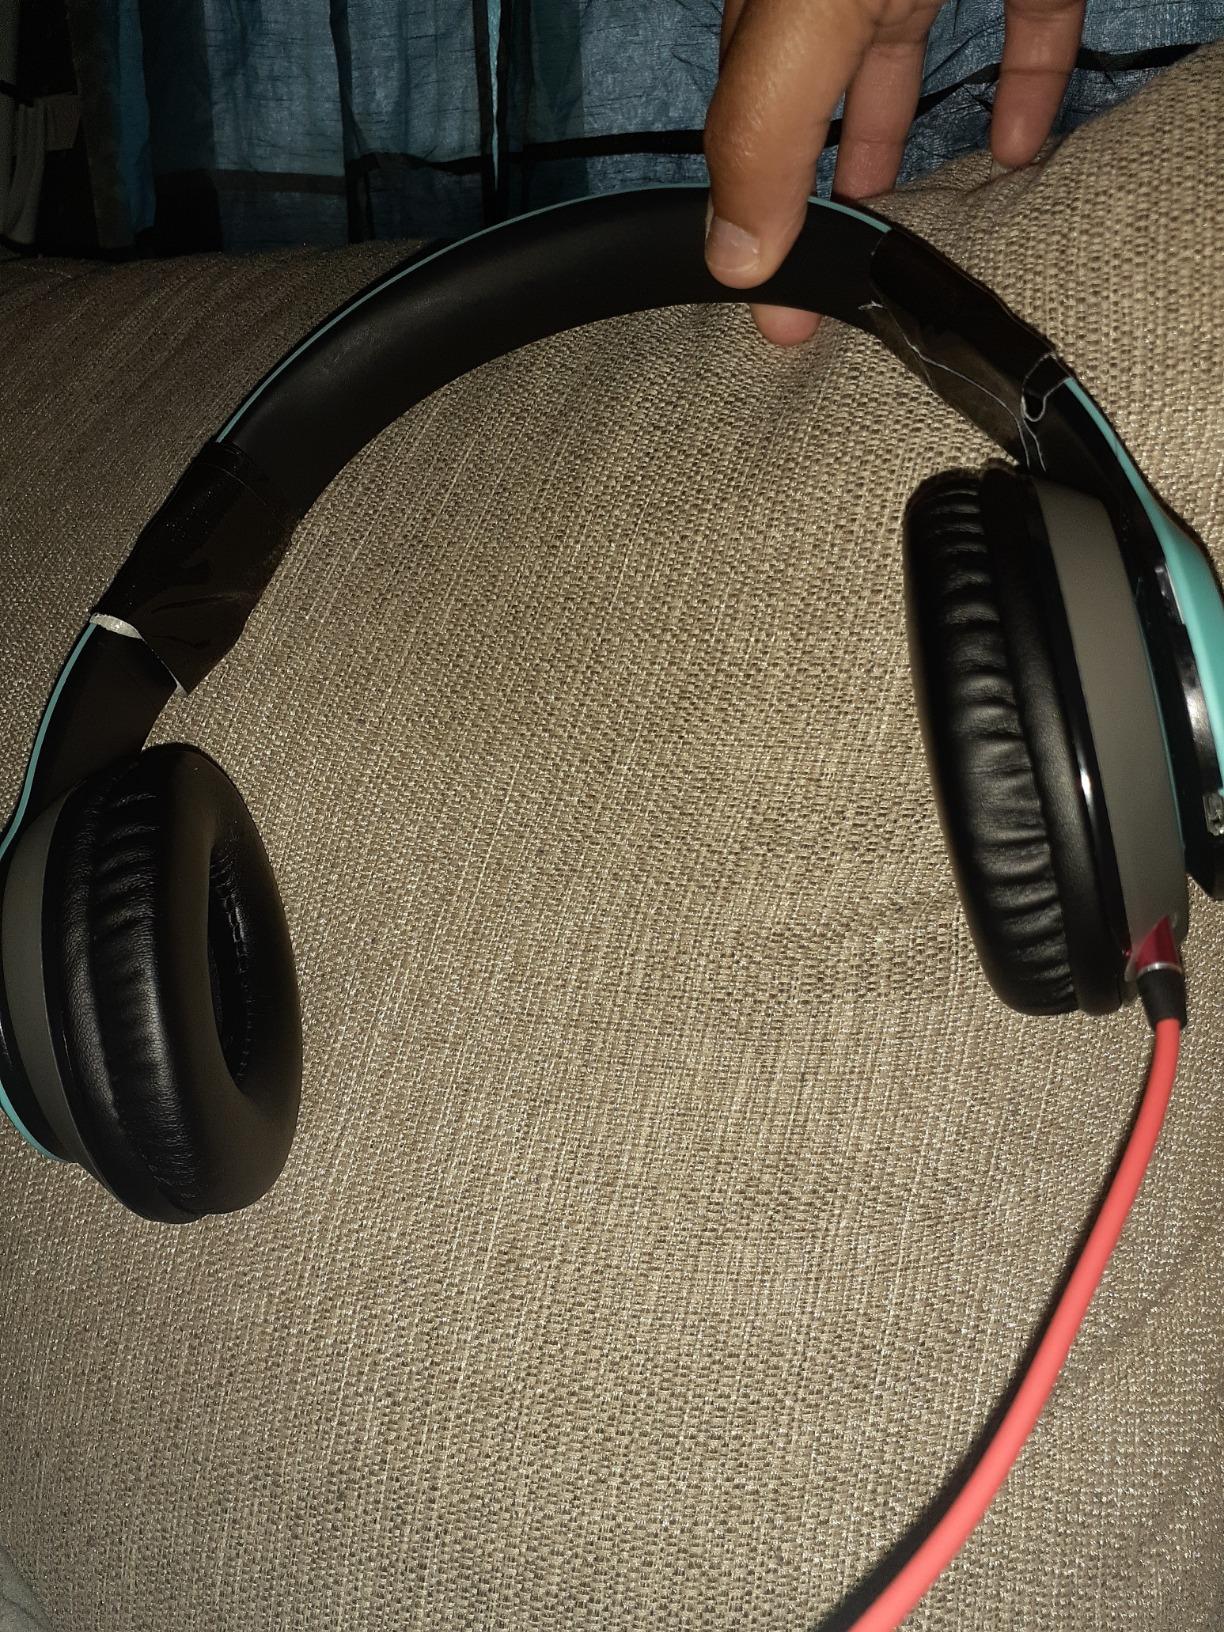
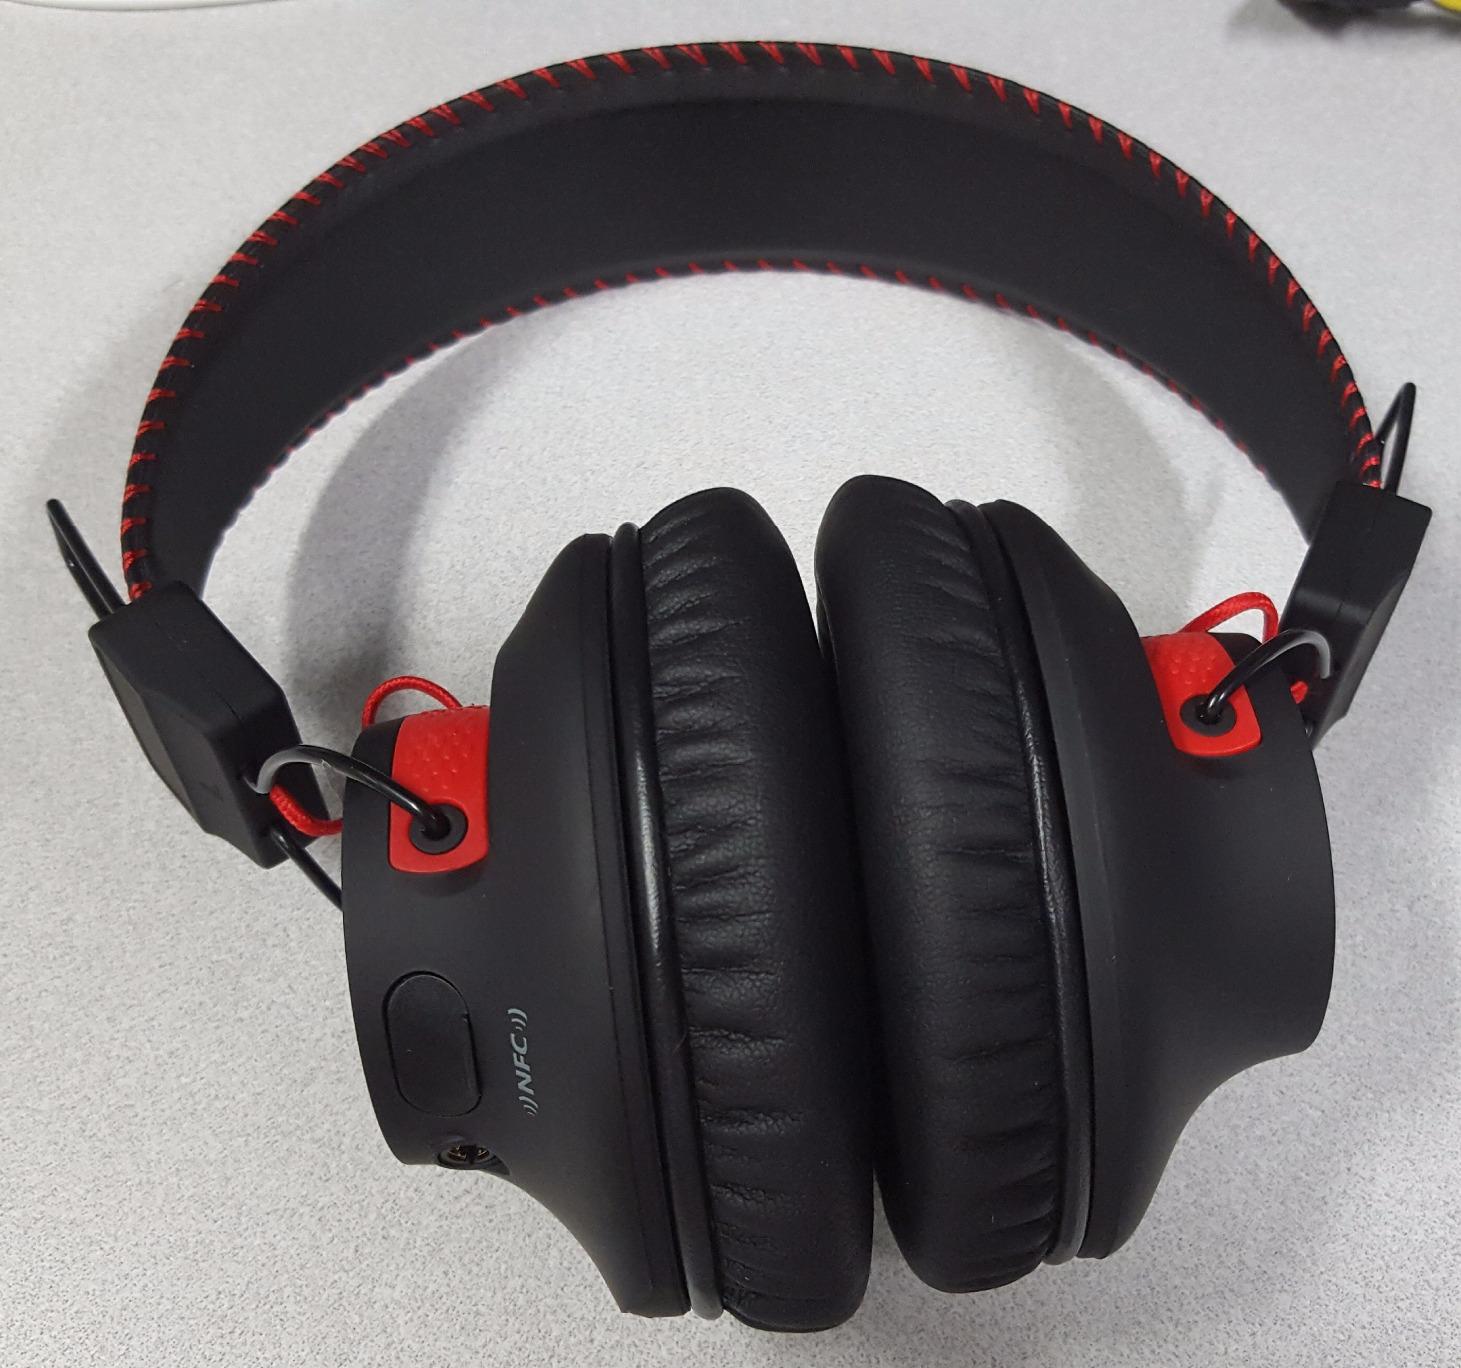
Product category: headphones
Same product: no